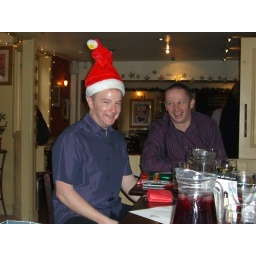
The cat in the hat !